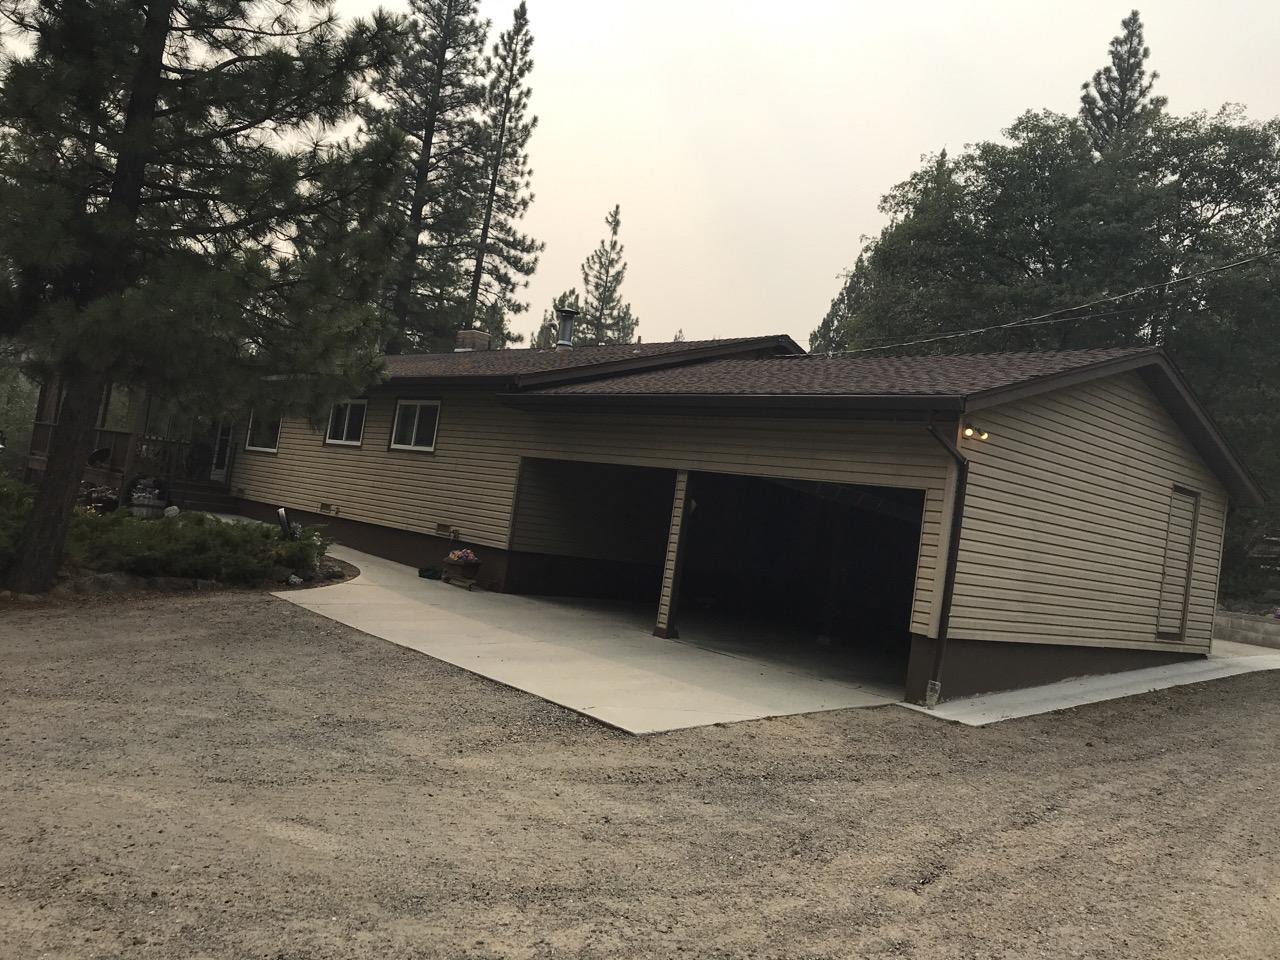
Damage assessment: no_damage